Shark Conservation Act

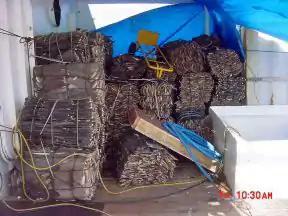
Small tied bales of flat gray objects, messily stacked underneath a translucent tent-like roof between white walls.

In August 2002, the destroyer USS "Fife", patrolling international waters off the coast of Guatemala, intercepted the "King Diamond II", a U.S.-flagged, Hong Kong-based former fishing trawler. A Coast Guard detachment with the "Fife" was sent aboard to investigate, and found of shark fins rotting in various locations on board, without any carcasses on board.